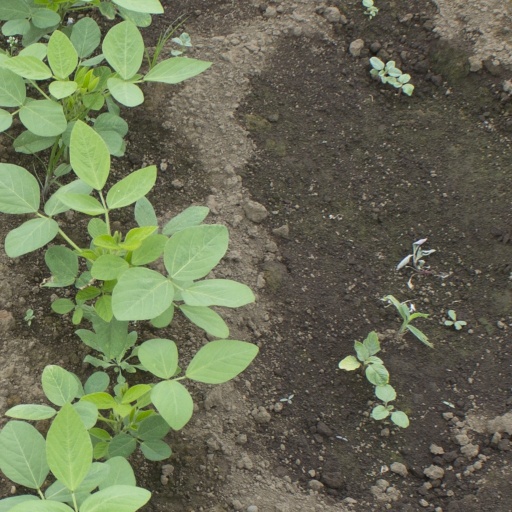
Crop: soybean